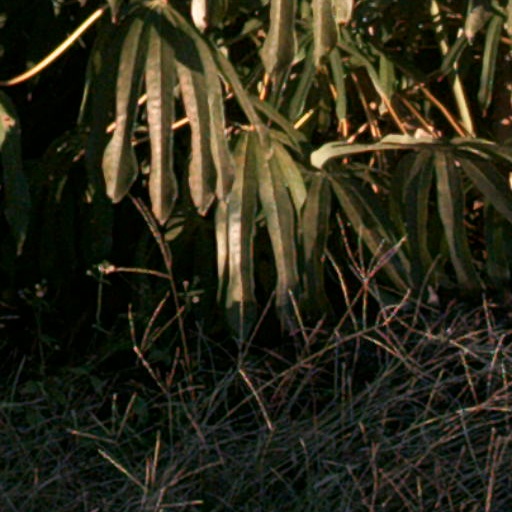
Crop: cassava